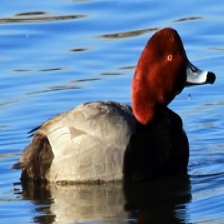
Species: RED HEADED DUCK
Scientific name: AYTHYA AMERICANA
ImageNet parent category: drake